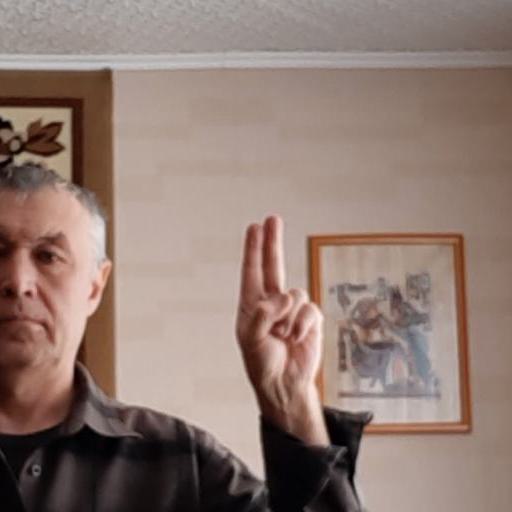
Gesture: two_up